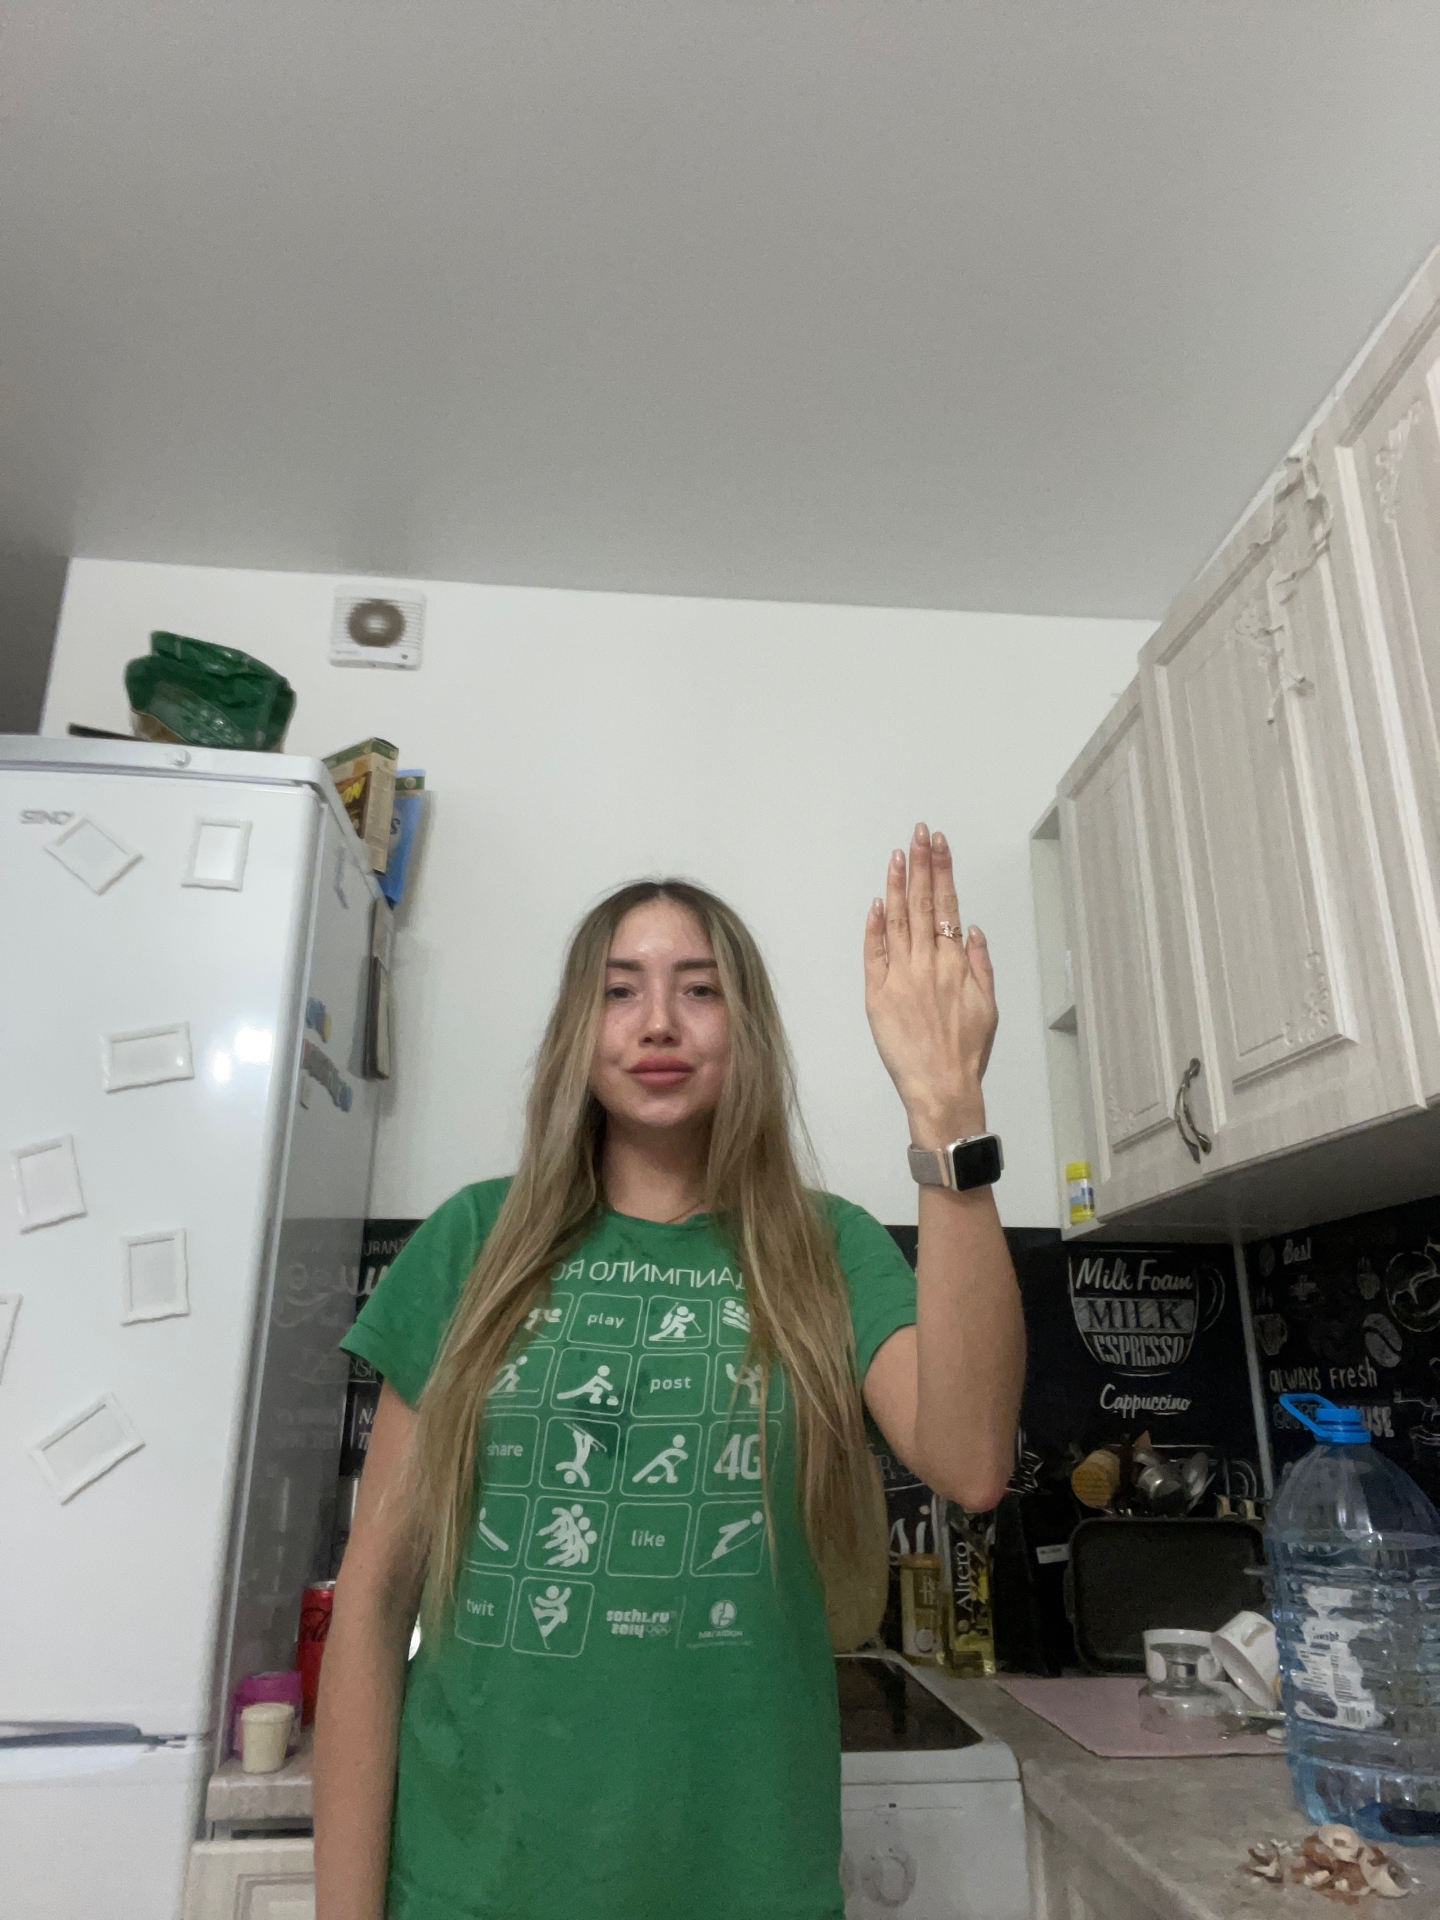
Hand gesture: stop_inverted